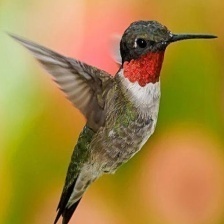
Species: RUBY THROATED HUMMINGBIRD
Scientific name: ARCHILOCHUS COLUBRIS
ImageNet parent category: hummingbird